Nisbet McRobie

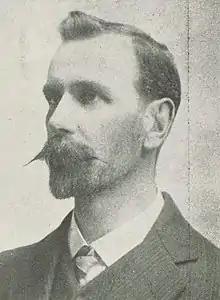

Nisbet McRobie (5 November 1872 – 27 September 1929) was a New Zealand rugby union player, master printer, newspaper proprietor, and politician.